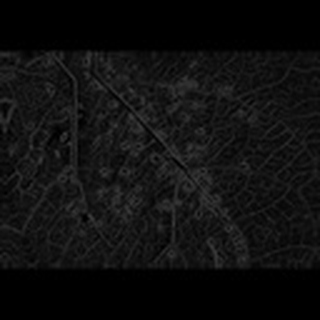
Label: cotton_aphids